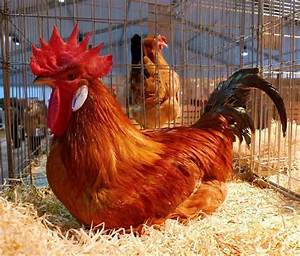
Label: chicken